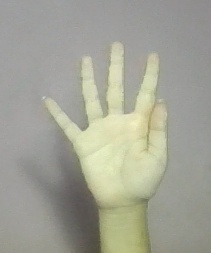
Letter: sheen